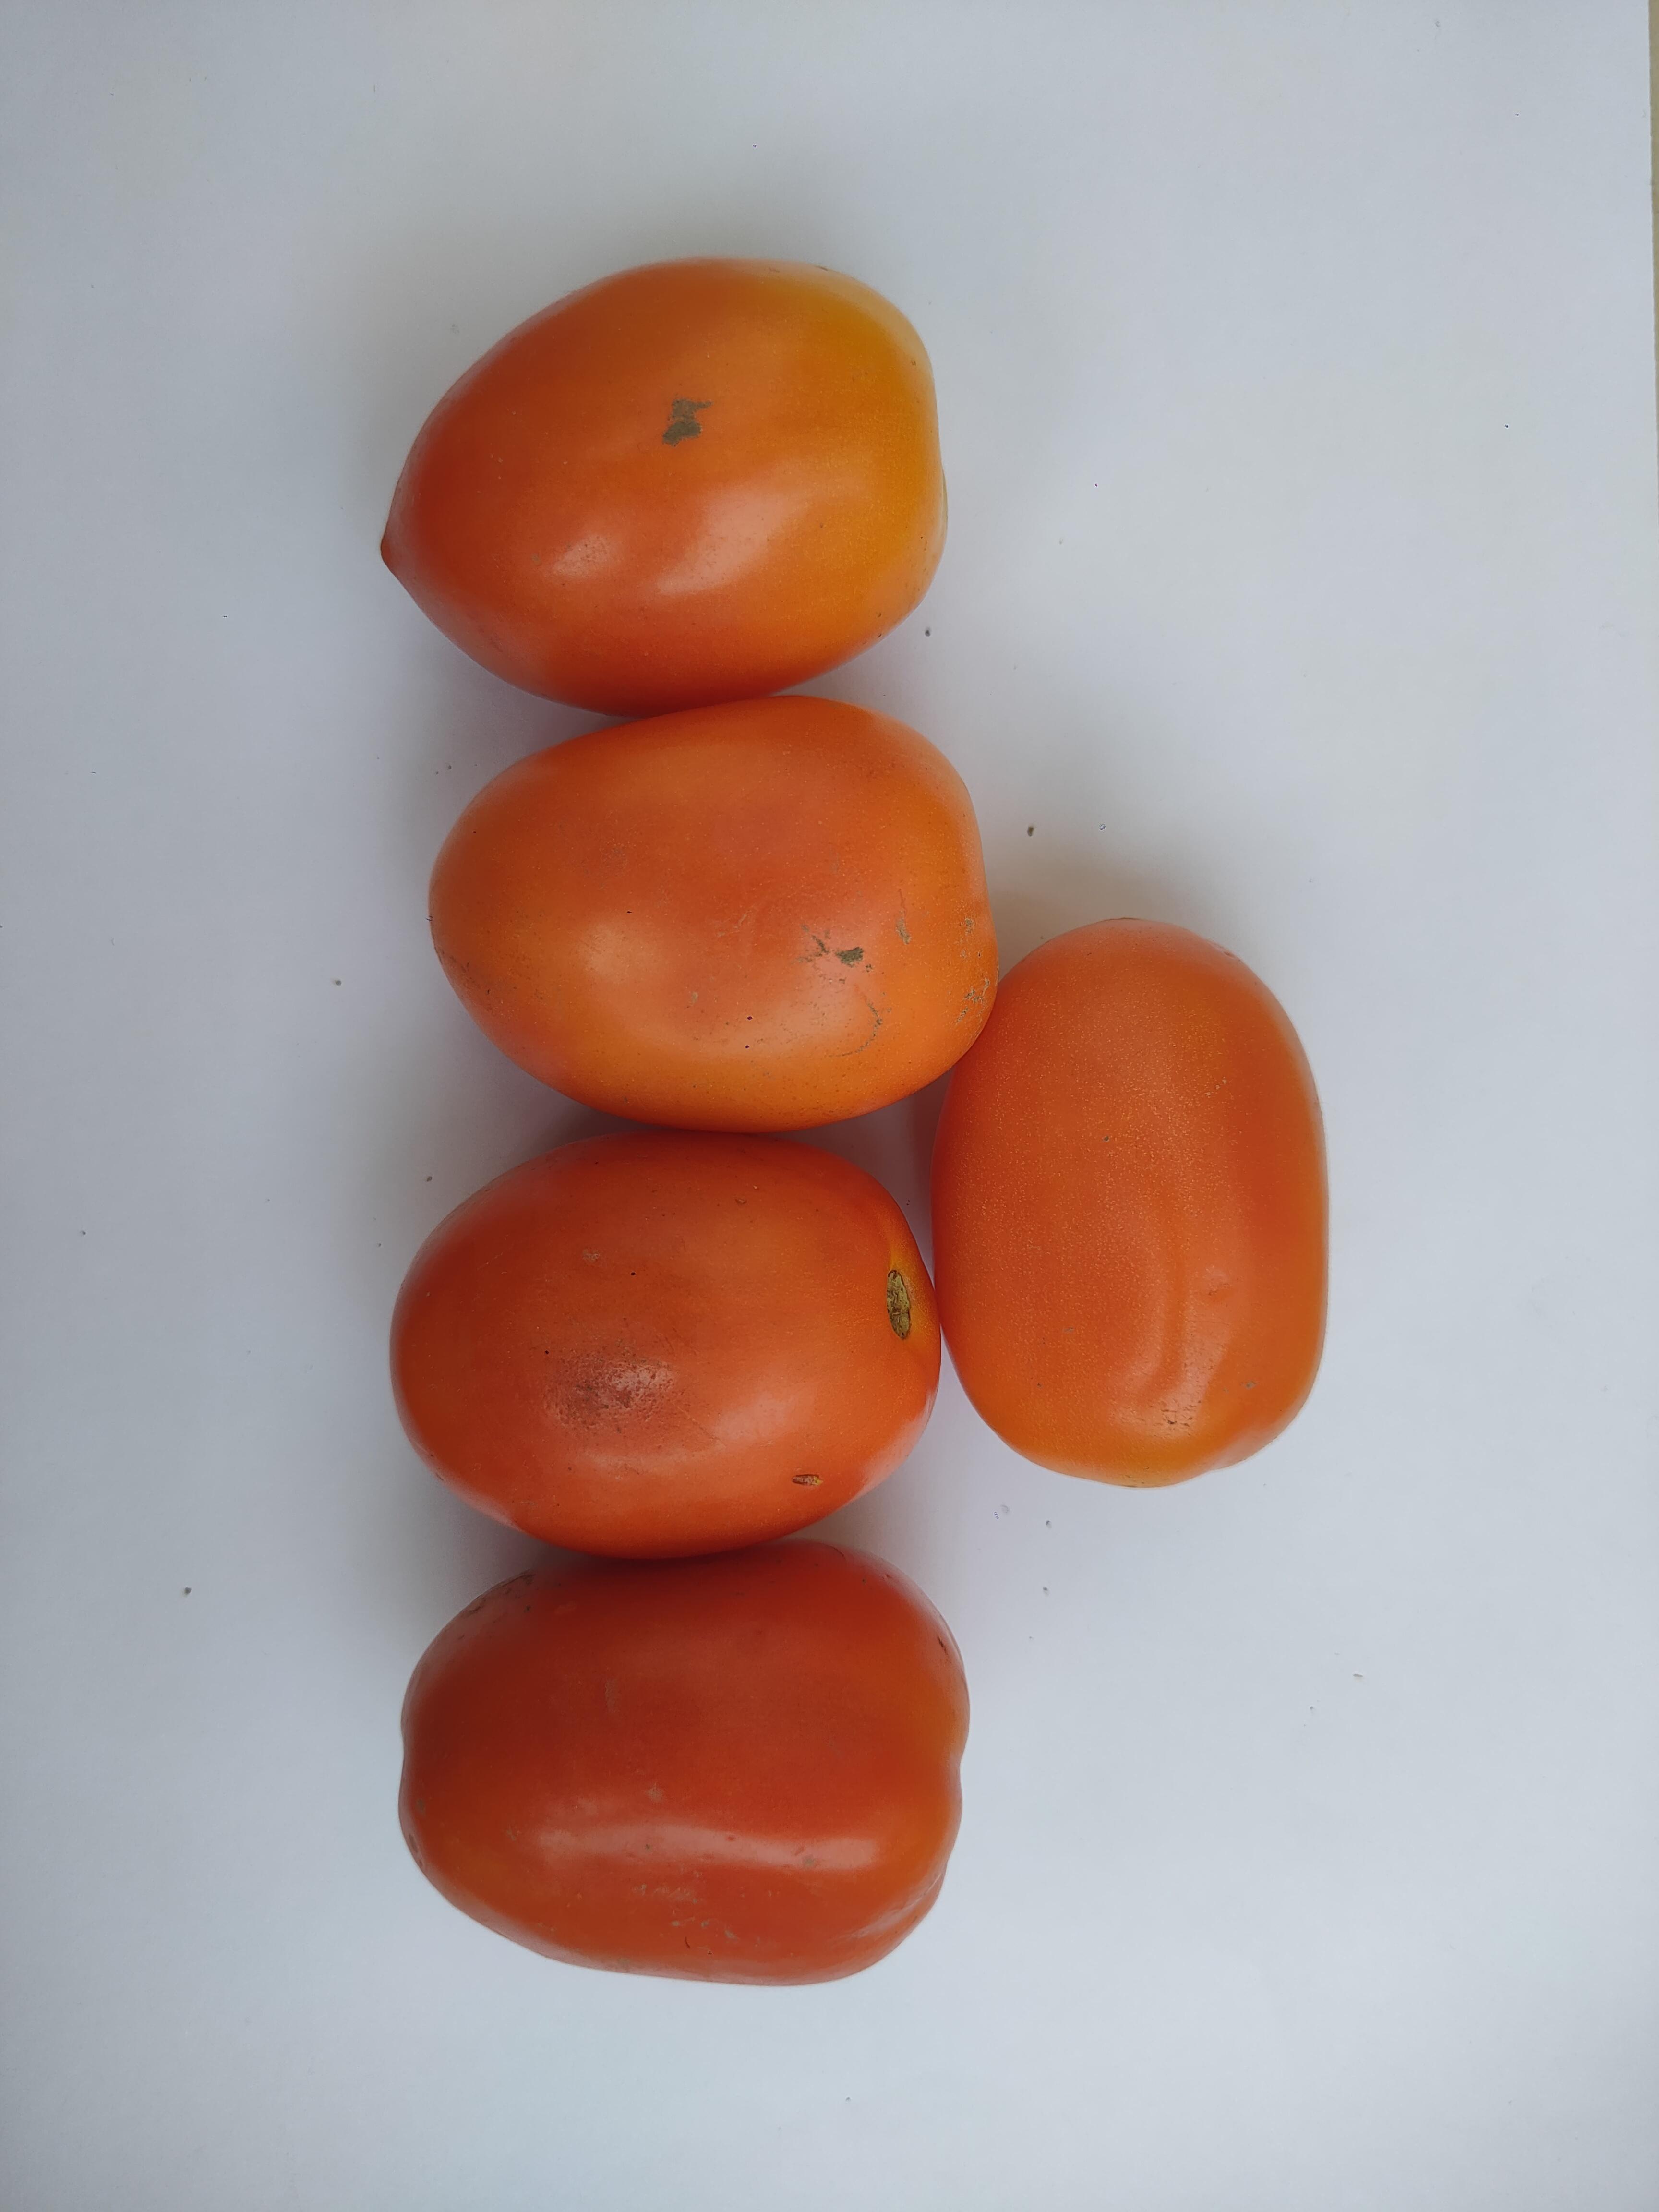
Label: Tomato